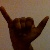
The image shows a hand gesture representing the letter 'Y' in Indian Sign Language.